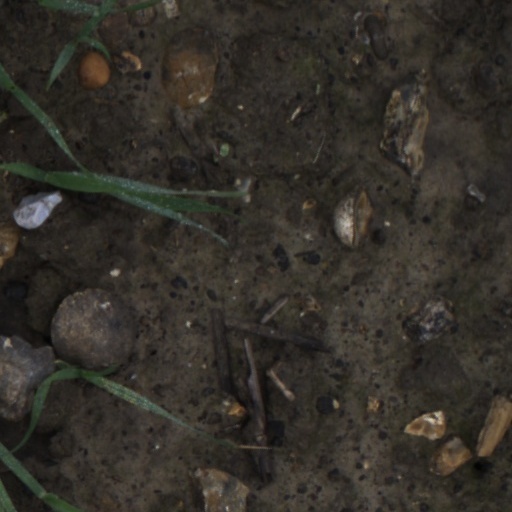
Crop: wheat